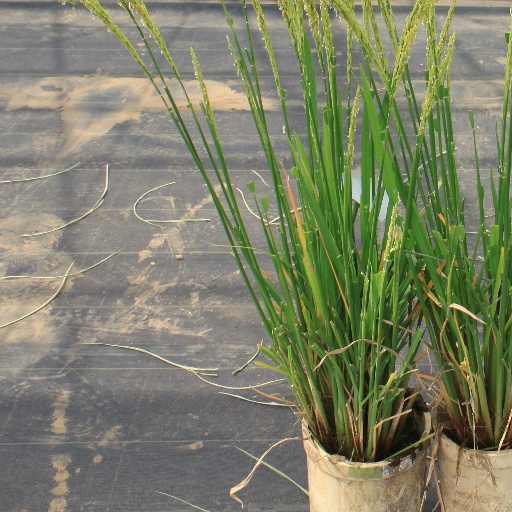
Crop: rice